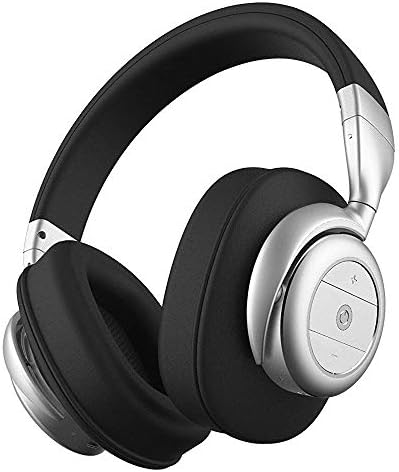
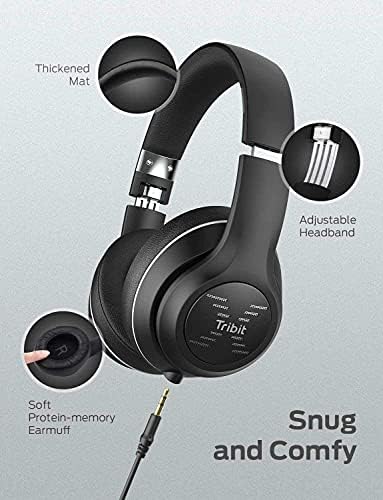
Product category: headphones
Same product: no